Russian Expeditionary Force in France

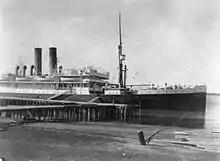
French ship for transport of troops, at Arkhangelsk

In December 1915 the French politician, Paul Doumer while on a visit to Russia, proposed that 300,000 Russian troops be sent to fight in France in exchange for French munitions. While the Russian High Command showed little enthusiasm for this proposal, Tsar Nicholas II supported it. General Alexeyev, the Russian chief of staff from August 1915, made an offer to send Russian troops to France, as long as they remained under Russian officers (while operating under the French High Command). Another requirement was that the French Navy transport them.